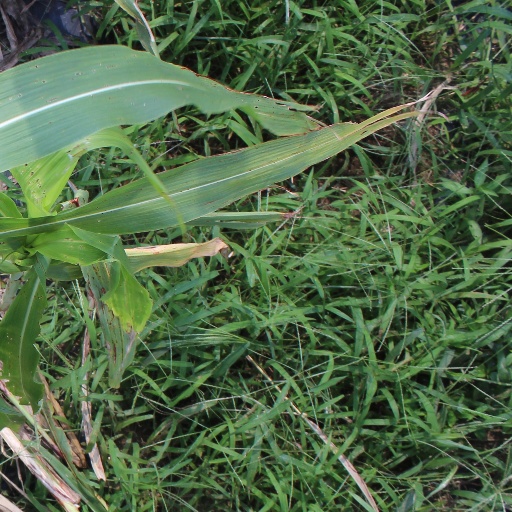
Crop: sorghum